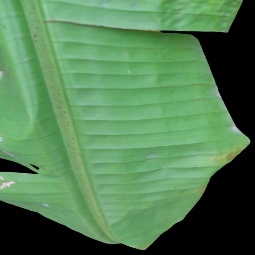
Label: Calcium